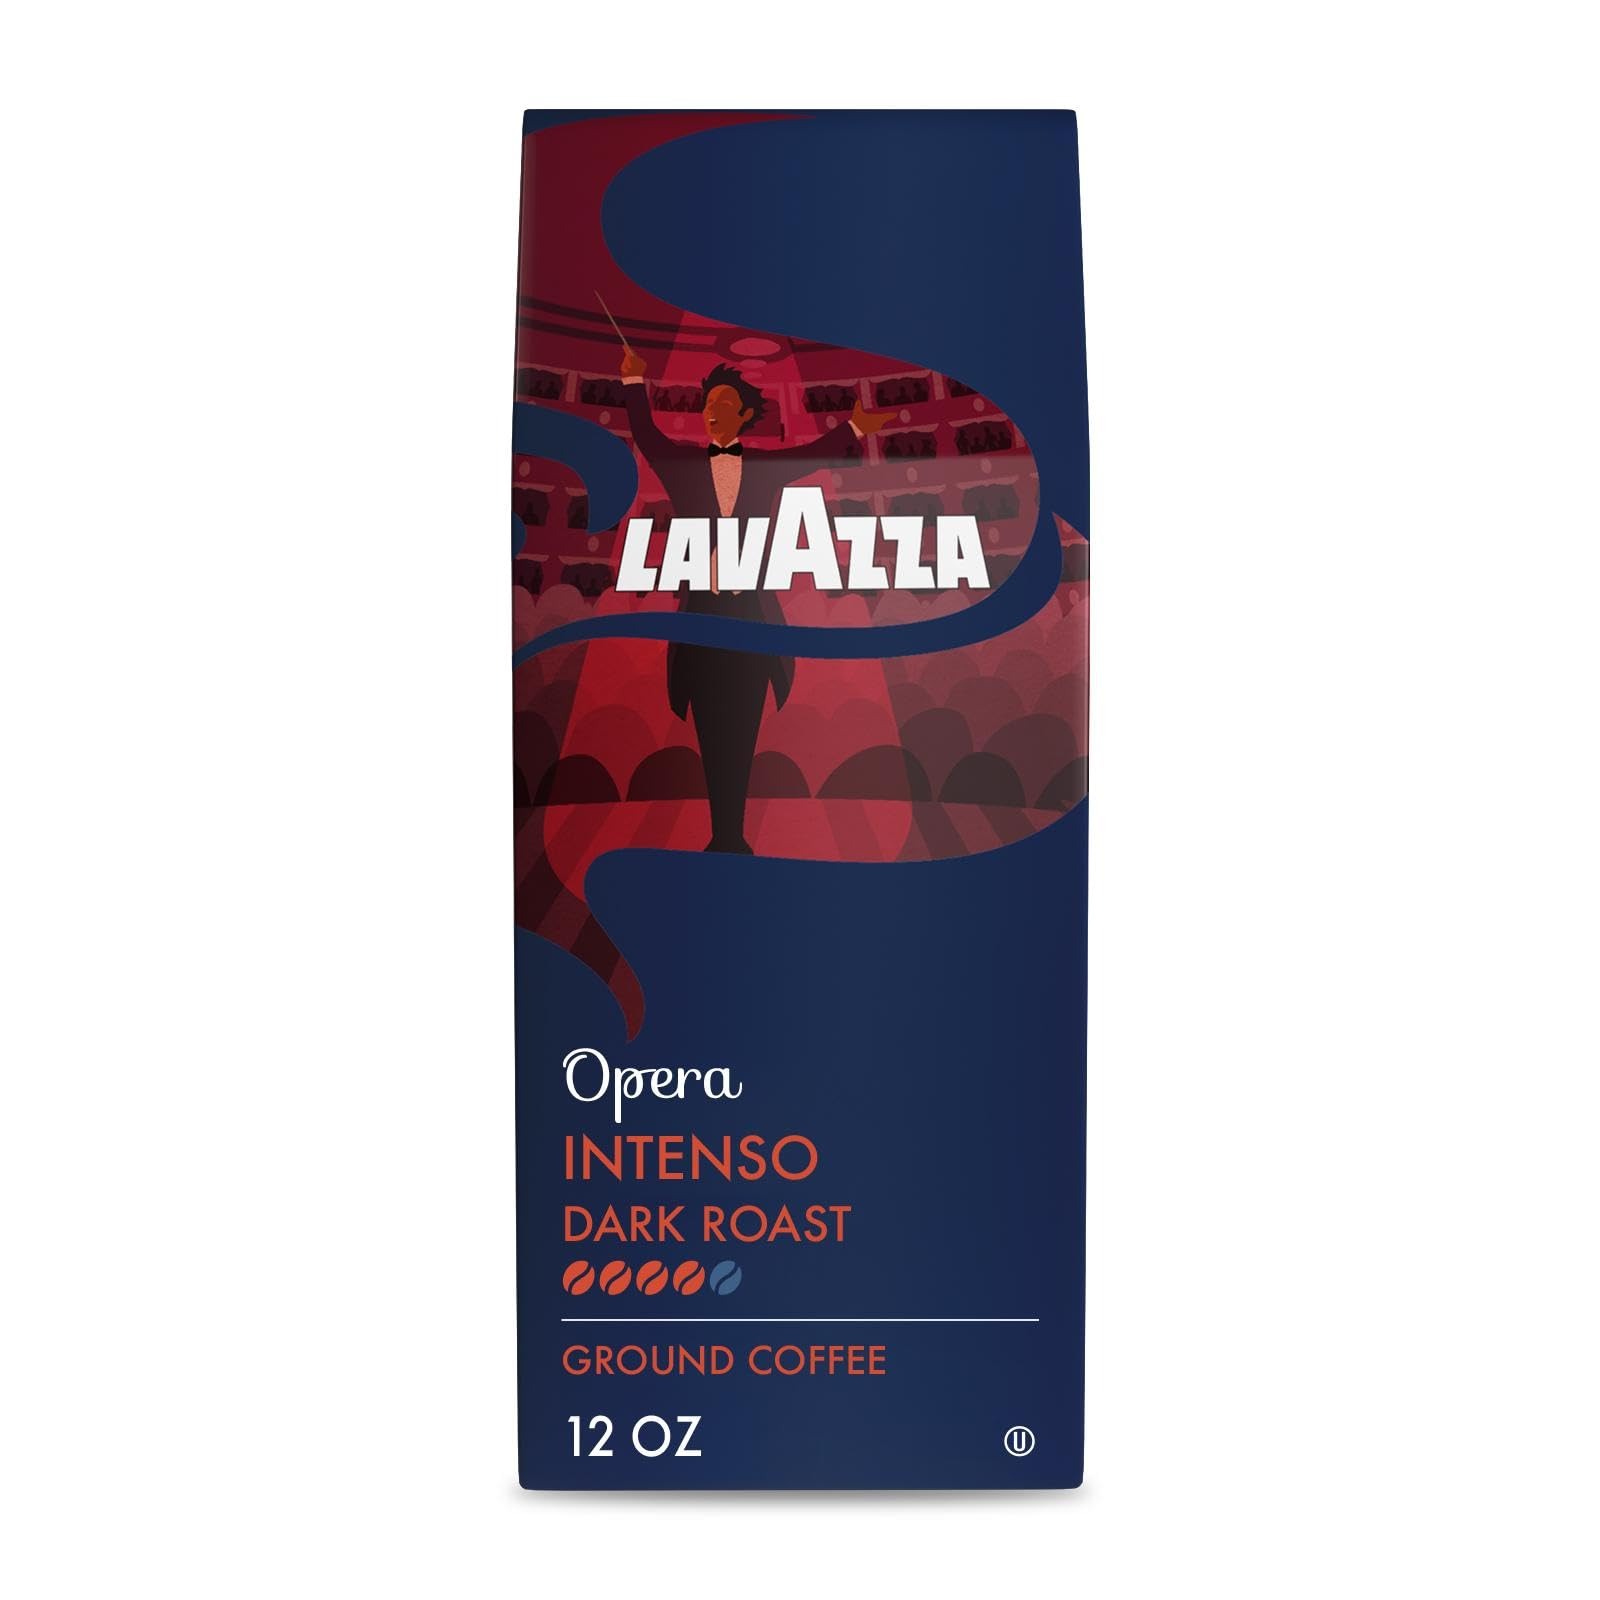
Item Name: Lavazza Opera Intenso Ground Coffee 12oz Bag, Dark Roast, Bold and Balanced Taste, Intensity 4/5, Arabica and Robusta, Ideal for Drip Brewers, (Pack of 1) - Package May Vary
Bullet Point 1: OPERA INTENSO: Experience a sensorial journey in the allure of an Italian Opera where the stylish, cool, and elegant atmosphere mirrors the sophistication of the extraordinary lifestyle with this 12-ounce coffee bag. Ideal for drip brewers
Bullet Point 2: INTENSITY AND ROASTING: The dark roasting and the 4/5 intensity give this ground coffee a bold and balanced taste, for an amazing experience
Bullet Point 3: BLEND: This coffee selection is made from a blend of Arabica and Robusta beans from South-East Asia and South America
Bullet Point 4: AROMATIC NOTES: Opera is a harmonious coffee blend balancing smoky and caramelized notes, enhanced by a dark roasting process that unveils a delightful hint of chocolate
Bullet Point 5: LAVAZZA: Lavazza Group operates in every sector of the coffee industry, offering products of superior quality, obtained through a sustainable model based on innovation, passion and expertise
Value: 12.0
Unit: Ounce

Price: 14.97